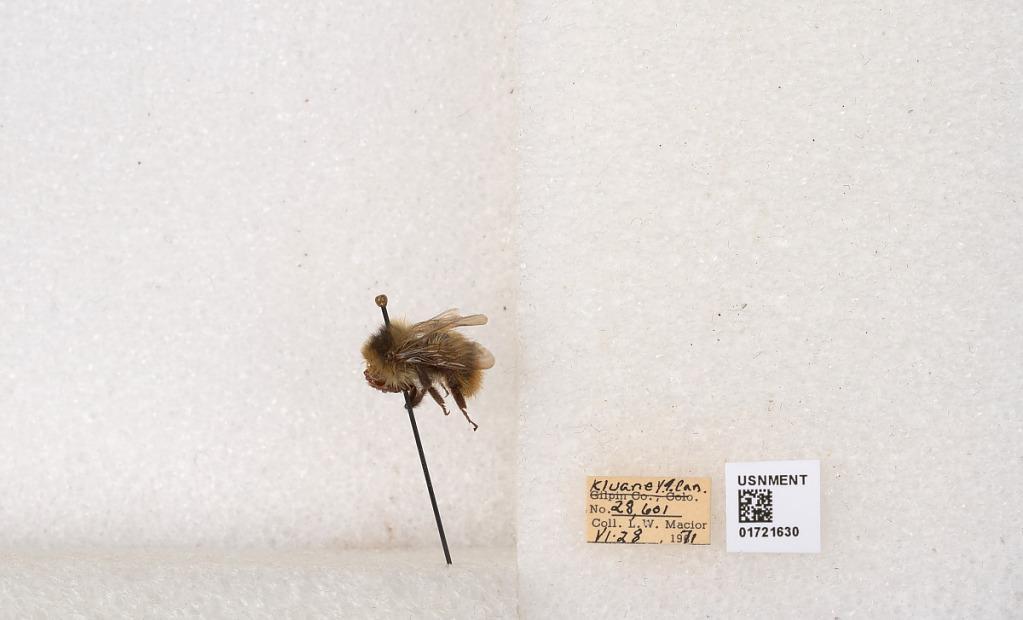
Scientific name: Bombus kirbyellus
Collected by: L. Macior
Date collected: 1971-6-28
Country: Canada
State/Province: Yukon Territory
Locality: Kluane National Park and Reserve
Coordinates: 60.7493, -139.504